Pingguoyuan station

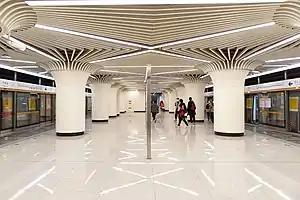
Line 6 platform 300px Line S1 originating platform

Pingguoyuan station is a station on Line 1, Line 6 and Line S1 of the Beijing Subway, located in Pingguoyuan Subdistrict, Shijingshan District, Beijing.